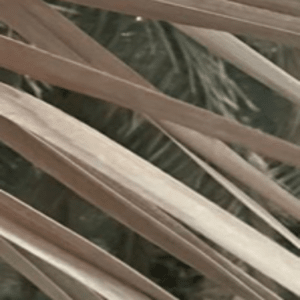
Label: Magnesium Deficiency